Hut 4

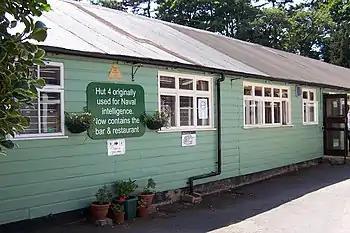
Hut 4, sited adjacent to the mansion, was used during wartime for naval intelligence. Today, it has been refurbished as a bar and restaurant for the museum

Hut 4 was a wartime section of the Government Code and Cypher School at Bletchley Park tasked with the translation, interpretation and distribution of "Kriegsmarine" (German navy) messages deciphered by Hut 8. The messages were largely encrypted by Enigma machines. As the Kriegsmarine operated Enigma more securely, Hut 8 had less information for Ultra than Hut 6 which handled Army and Air Force messages. Hut 4 also broke various hand cyphers and some Italian naval traffic.